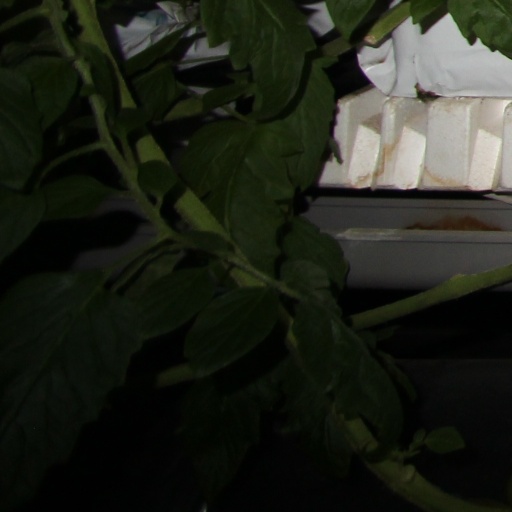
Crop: tomato